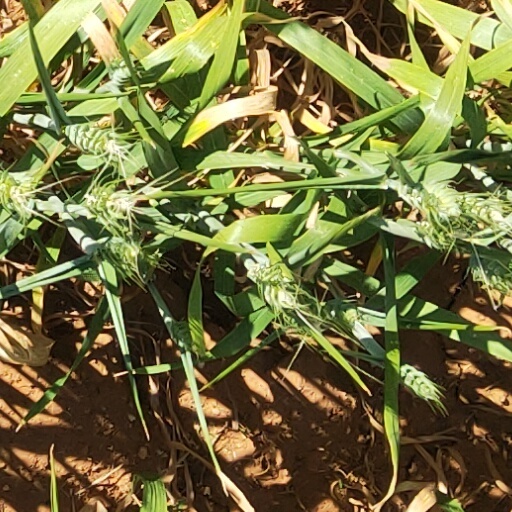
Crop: wheat